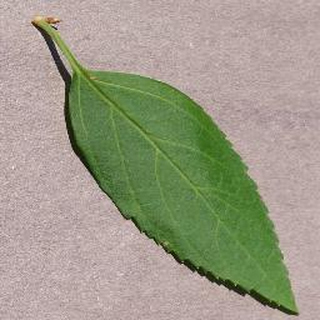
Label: healthy_cherry